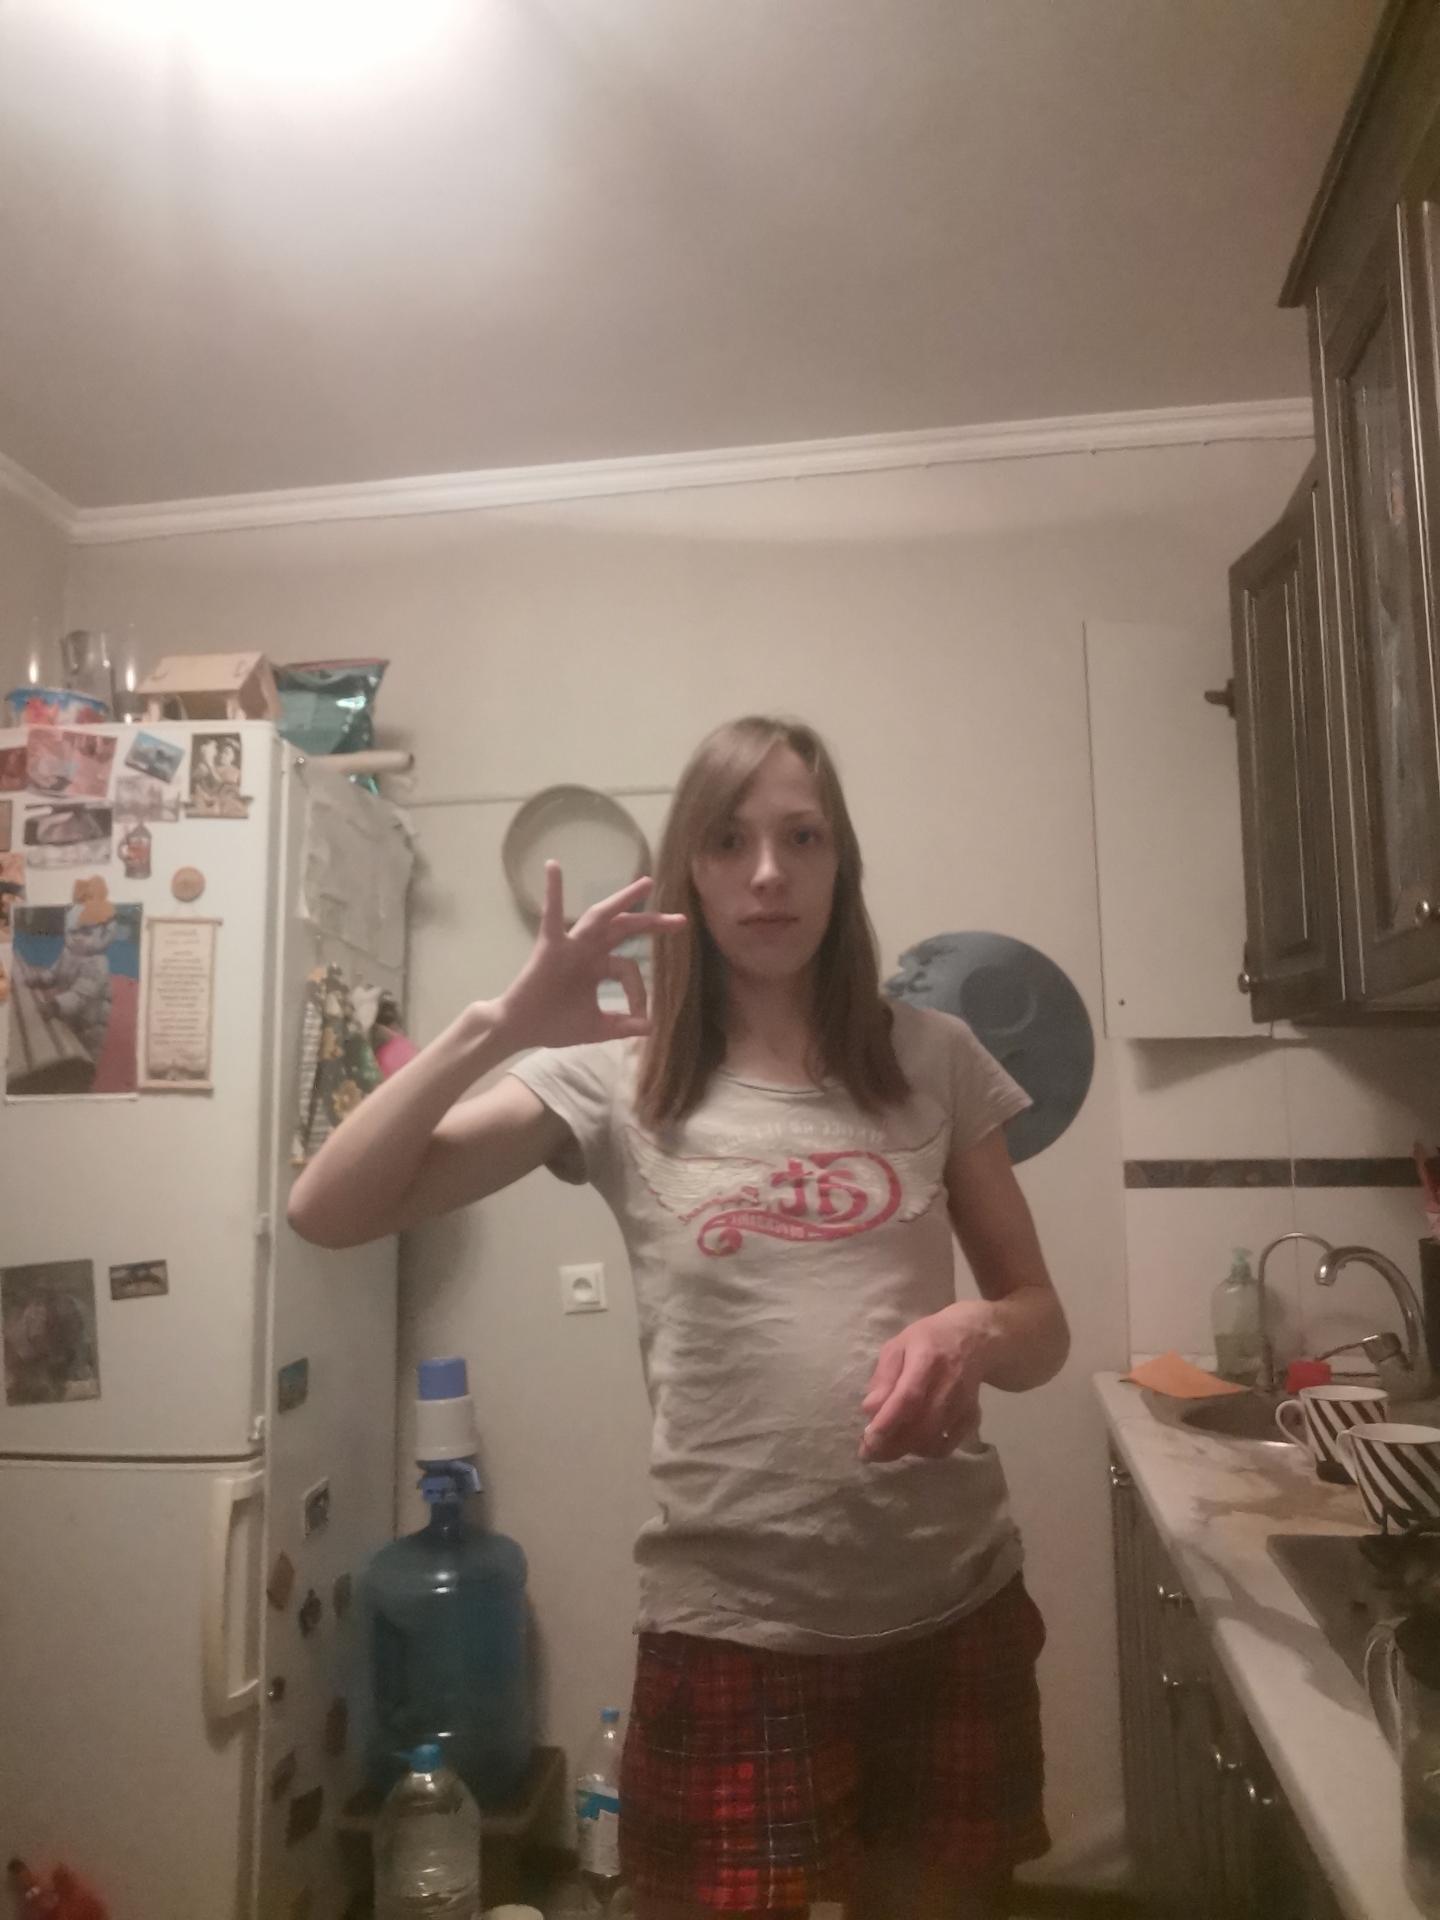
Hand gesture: ok